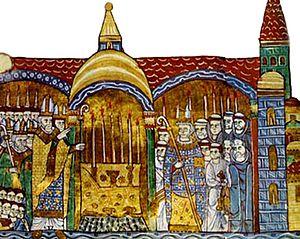
Mayeul, abbé de Cluny, reçoit les dignitaires de l'Église qui le bénissent
Valensole est une commune française située dans le département des Alpes-de-Haute-Provence, en région Provence-Alpes-Côte d'Azur.
Fraxinet ou Fraxinetum est un comptoir sarrasin du Xᵉ siècle dans le golfe de Saint-Tropez, dans le Var. Le territoire de la cité, aux limites mal définies, est conquis par des marins venus d'Al-Andalus vers 890 et repris par le comte de Provence Guillaume Iᵉʳ en 973 après la bataille de Tourtour.